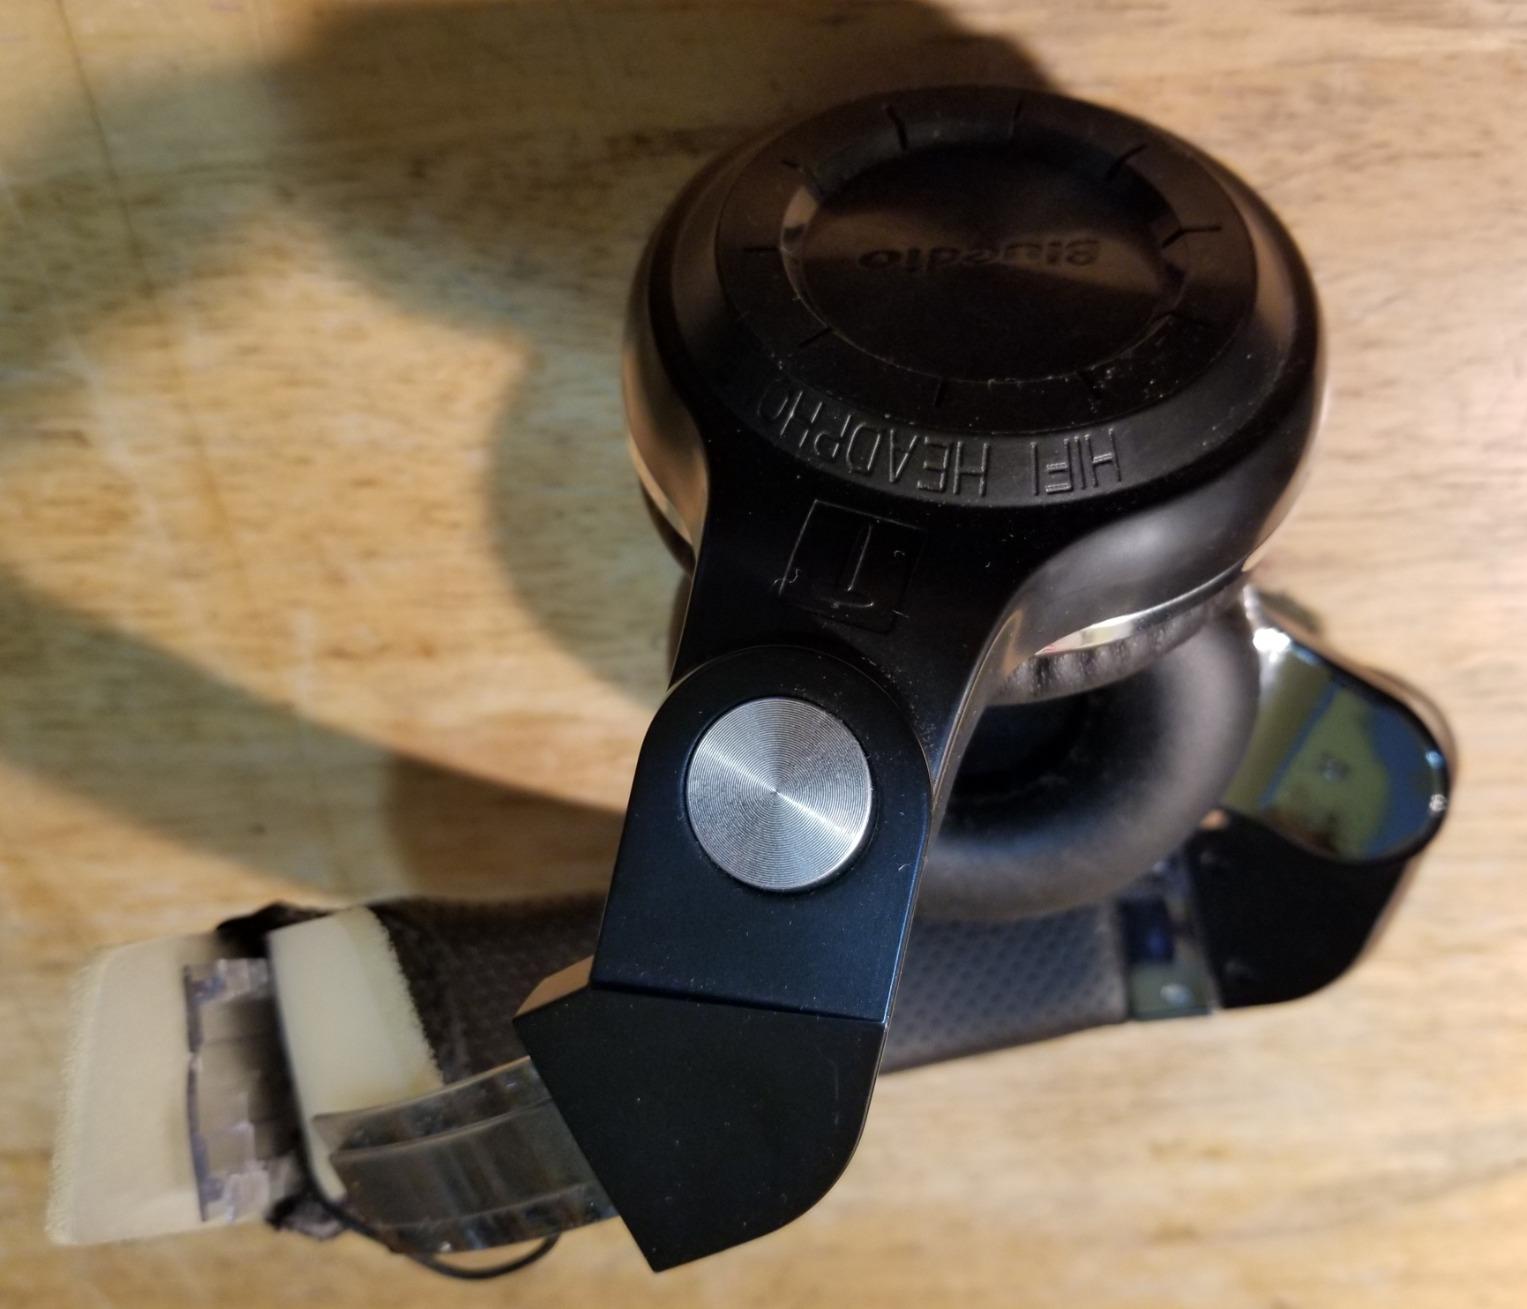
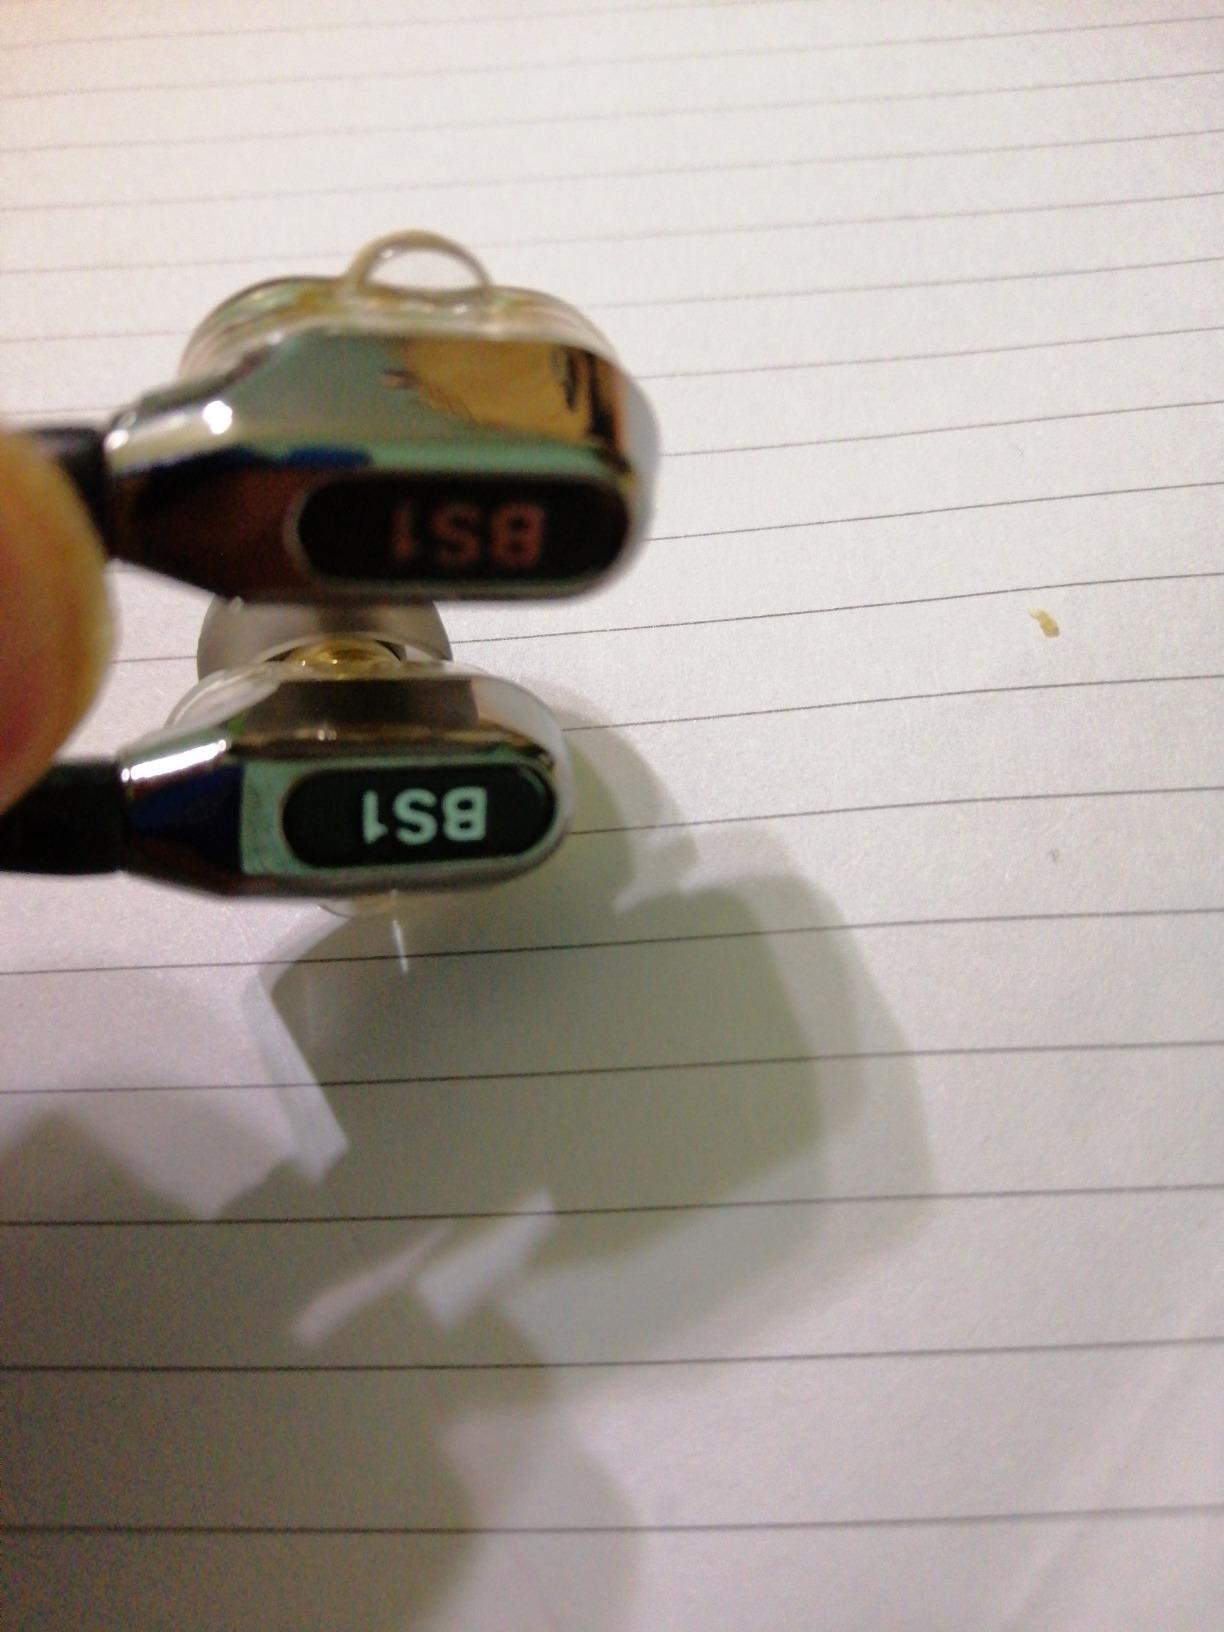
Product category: headphones
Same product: no